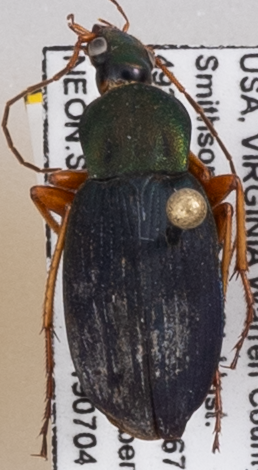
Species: Chlaenius aestivus
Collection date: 2019-07-04
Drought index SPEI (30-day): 0.17
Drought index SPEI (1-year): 2.09
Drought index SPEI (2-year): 2.09